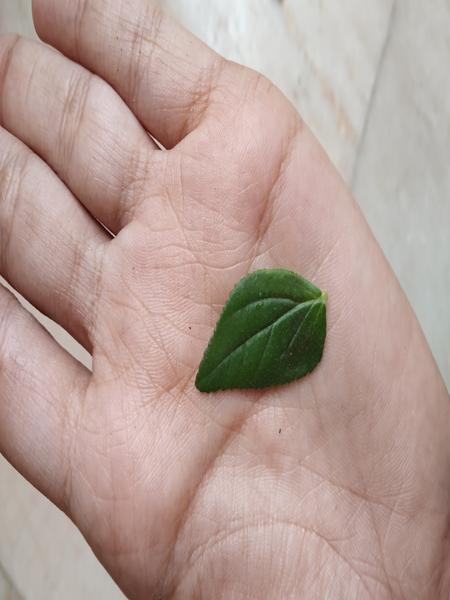
Plant: Astma_weed